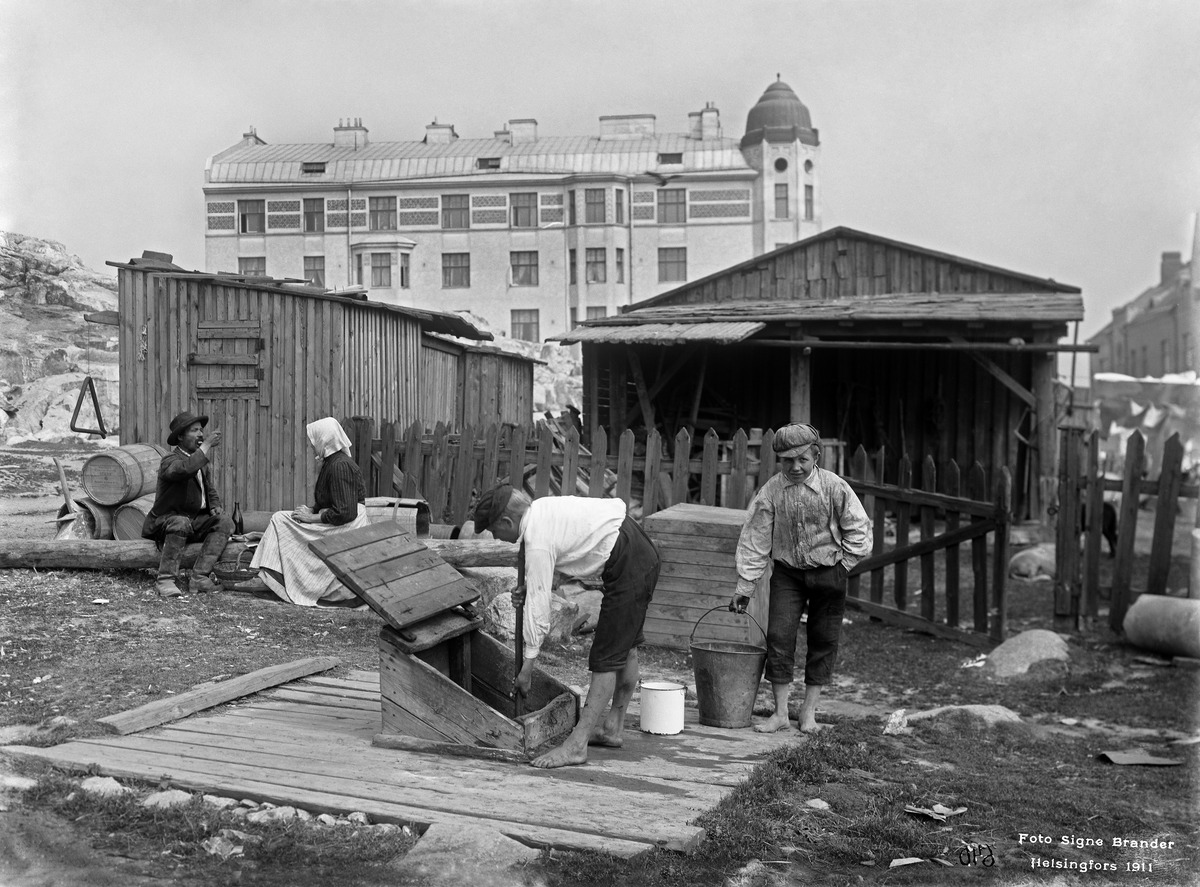
Pojat hakemassa vettä kaivosta Viides linja 5:ssä
sisällön kuvaus: Pojat hakemassa vettä kaivosta Viides linja 5:ssä.  Taustalla Kaikukuja 5. mustavalkoinen
Kuvaaja: Brander, Signe, valokuvaaja
Ajankohta: kuvausaika 1911
Paikka: Suomi, Uusimaa, Helsinki, Torkkelinmäki Helsinki, Viides linja 5.  Kaikukuja 5
Aiheet: lapset, pojat, kaivot, kaivovesi, vesi, rakennukset, puurakennukset, ruokailu